Grand juries in the United States

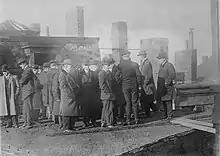
A grand jury investigating the Arcadia Hotel fire in Boston, Massachusetts in December 1913.

Grand juries in the United States are groups of citizens empowered by United States federal or state law to conduct legal proceedings, chiefly investigating potential criminal conduct and determining whether criminal charges should be brought.